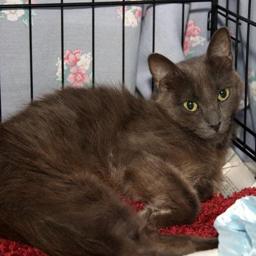
Animal: cats